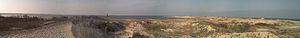
Le Cape Henlopen State Park est un parc historique des États-Unis situé sur la côte atlantique, à proximité du cap Henlopen dans l'état du Delaware.